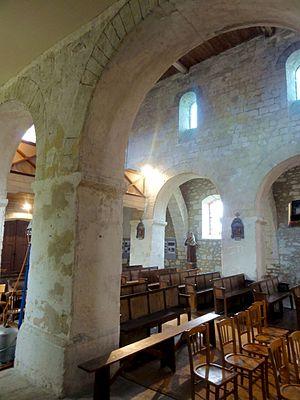
Nef, élévation nord.
L'église Saint-Martin est une église catholique paroissiale située à Cinqueux, en France. Elle possède l'une des plus anciennes nefs de plan basilical de la région, qui devrait remonter aux alentours de 1080. À l'extérieur, les deux contreforts plats flanquant la façade occidentale, les fenêtres latérales de la nef, les cordons de billettes comme unique élément du décor, et les curieux tympans en opus spicatum des anciens portails de la façade et du bas-côté sud datent d'origine. L'intérieur est d'une grande sobriété, et les grandes arcades retombent sur de simples impostes gravés d'un décor géométrique ou sculptés. Les parties orientales et la grande rosace en haut de la façade sont de style gothique primitif et ont été bâties au tout début du XIIIᵉ siècle à l'emplacement du sanctuaire roman. Le 17 février 1910, la pile sud-est du clocher, qui s'élève au-dessus de la croisée du transept, s'est subitement effondrée, et entraînée dans sa chute une partie des voûtes des travées autour. Au lieu d'étayer le clocher, les autorités ont précipitamment décidé de faire dynamiter le reste du clocher.